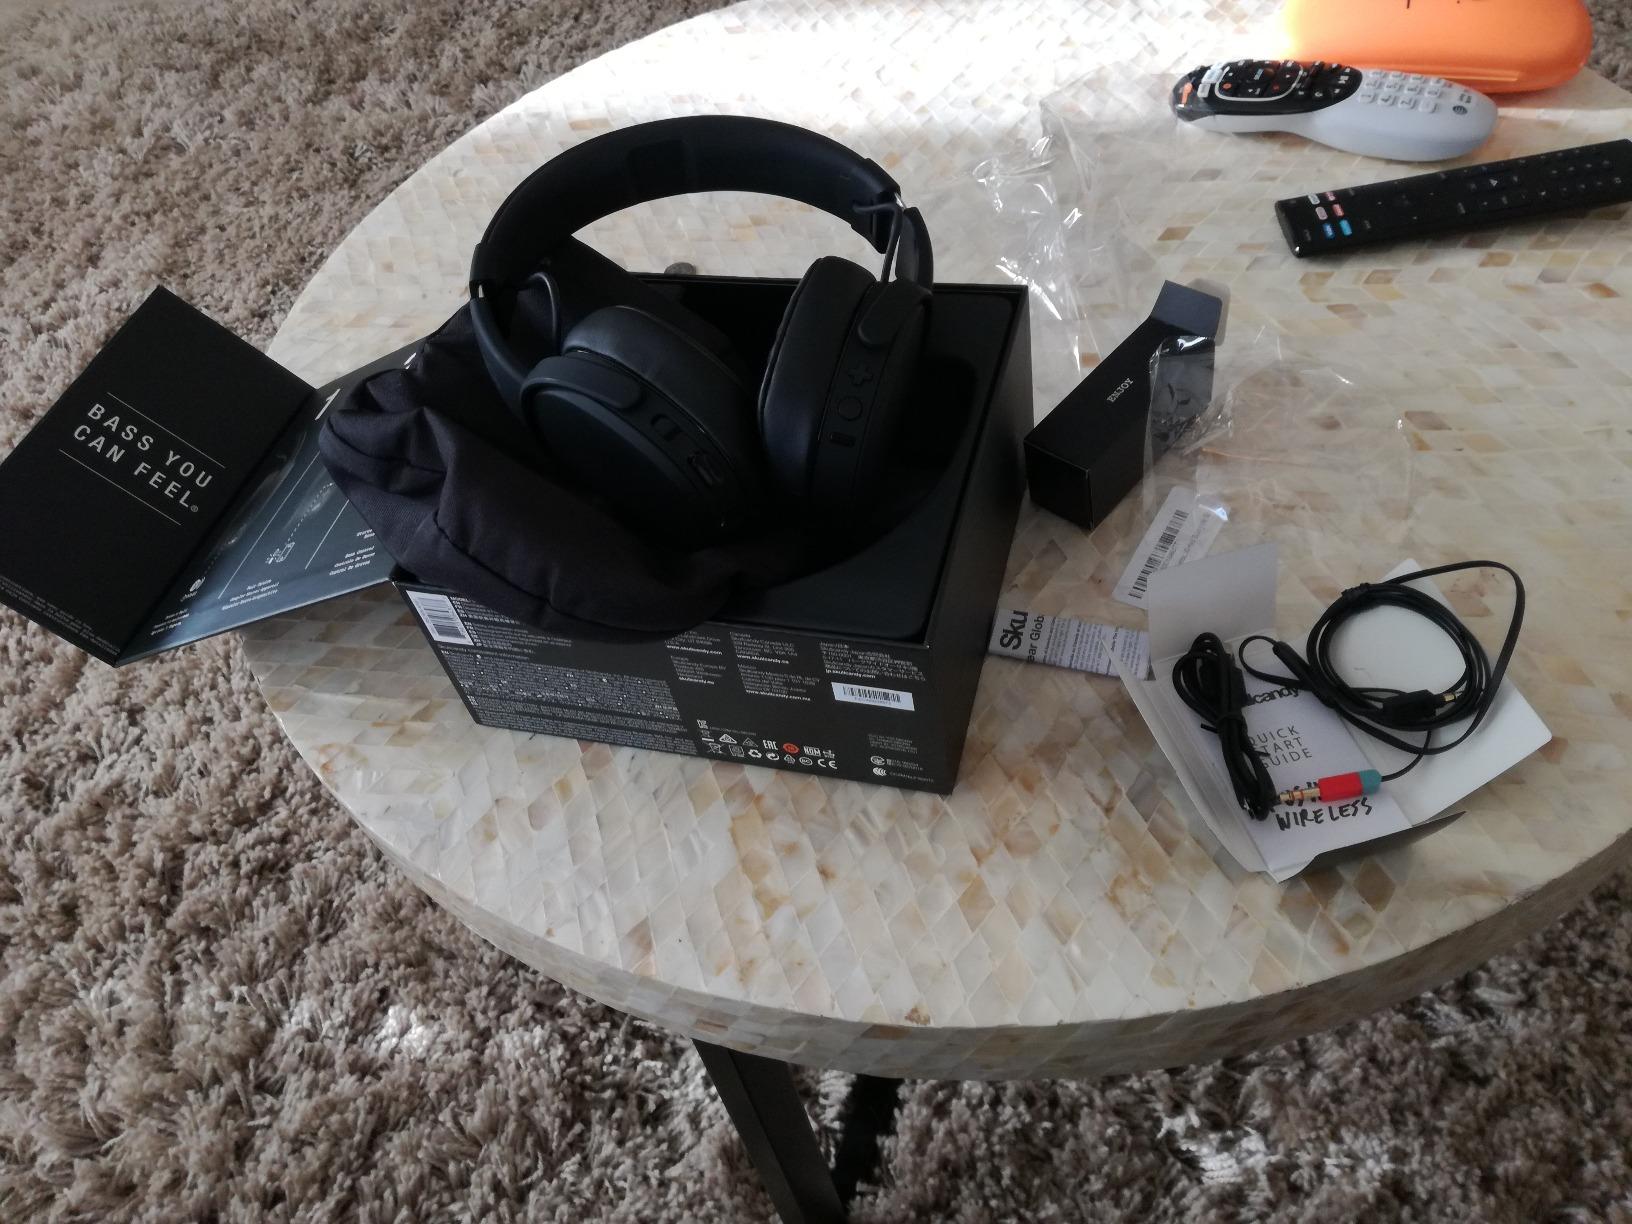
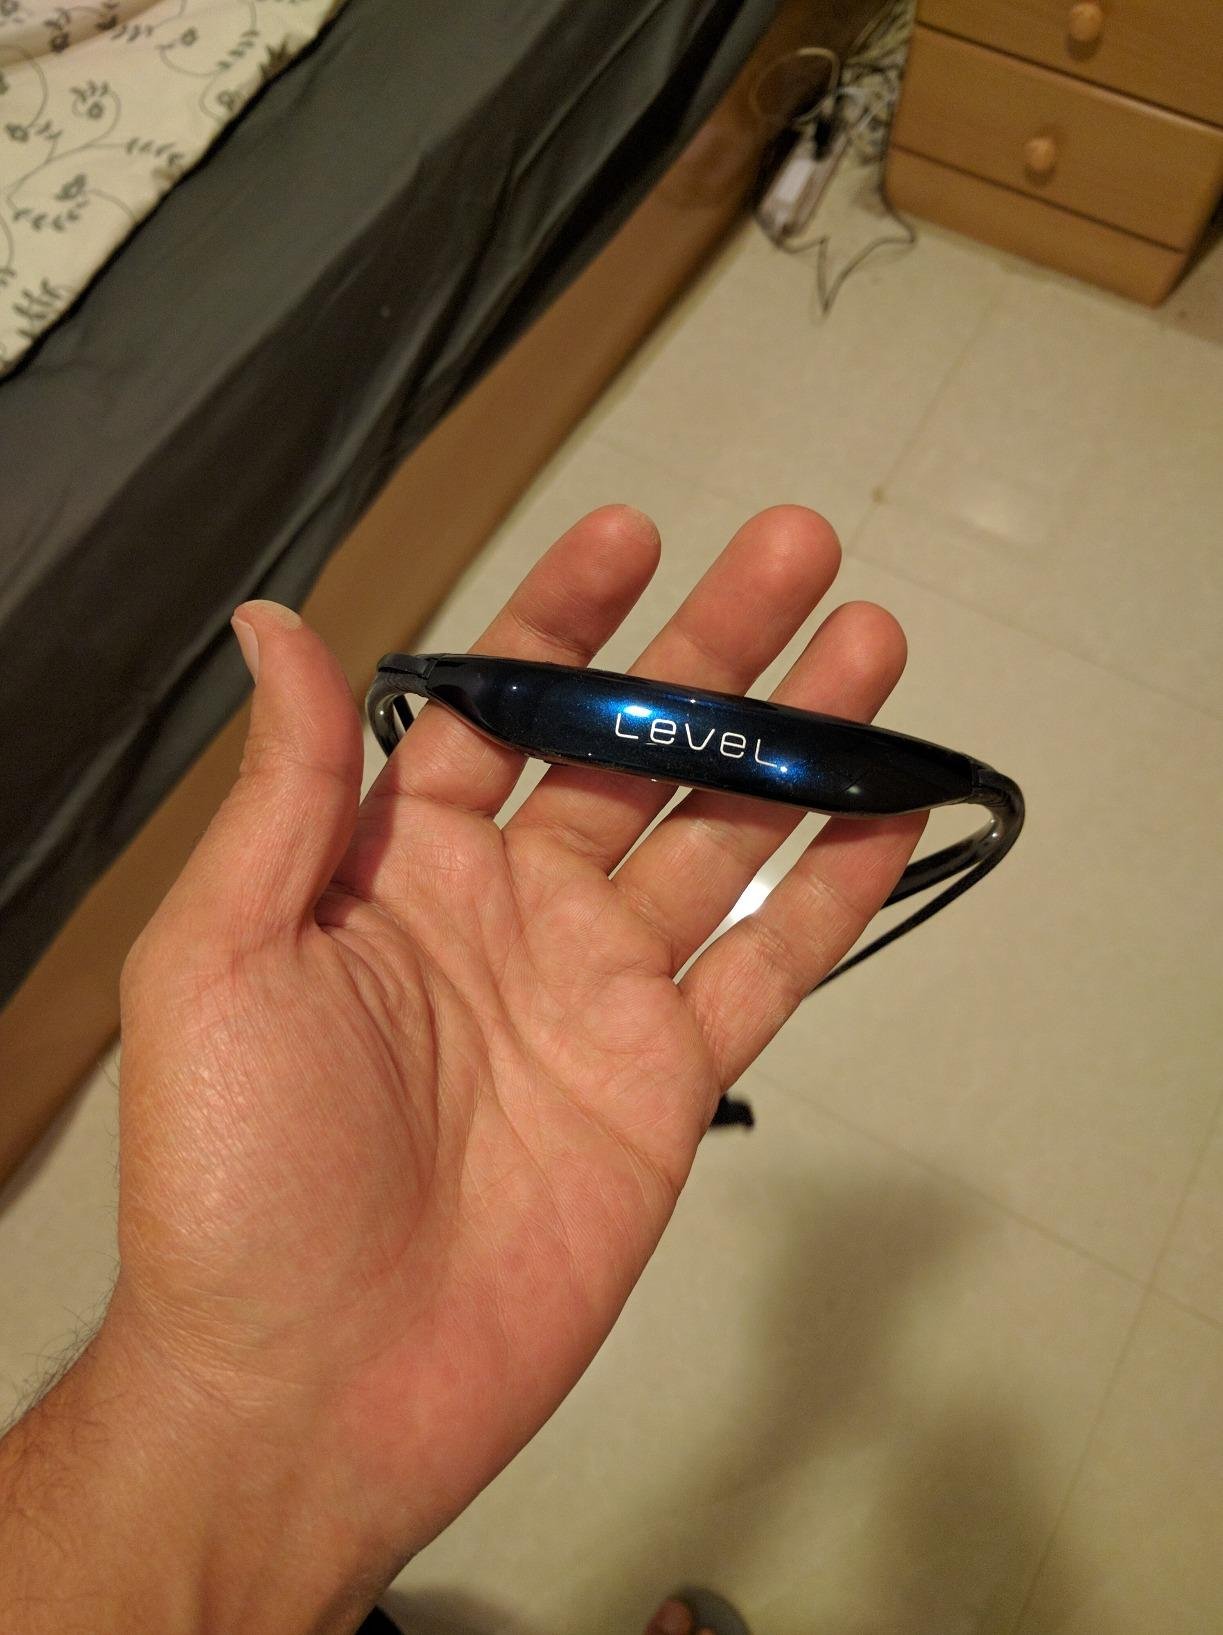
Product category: headphones
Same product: no